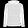
Label: Coat